Piraeus derby

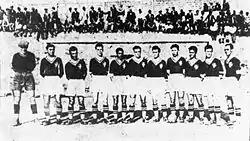
Ethnikos cup winning team in 1933

Since the two clubs were established in the mid-1920s, Ethnikos' traditional local rival has been Olympiacos CFP, one of the two most popular and successful multi-sport clubs in Greece along with Panathinaikos.